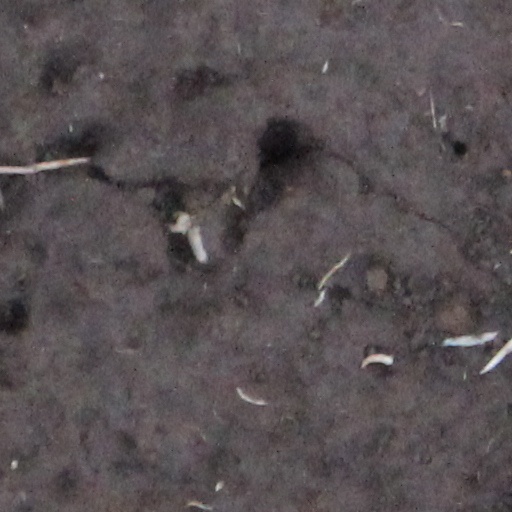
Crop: wheat